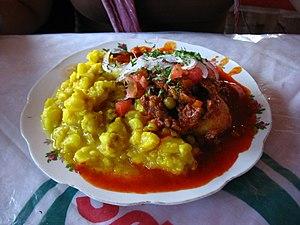
La culture de la Bolivie, pays enclavé d'Amérique du Sud, désigne d'abord les pratiques culturelles observables de ses habitants. La Bolivie dispose d'importantes richesses culturelles et naturelles. La culture bolivienne est très riche, typique et ancestrale, inspirée des civilisations précolombiennes, composée de nombreux rites. Les Boliviens y sont très attachés, tant au niveau gastronomique, religieux où domine le catholicisme, que traditionnel et festif. Le tissage reste une activité artisanale majeure, et permet la confection de vêtements très colorés et différents selon les occasions. La langue la plus parlée est l'espagnol, mais le pays dispose de diverses autres langues régionales. Actuellement, le pays est dirigé par Jeanine Áñez
La cuisine bolivienne comporte de nombreux plats à base de céréales, de patates, de viandes et de piments.